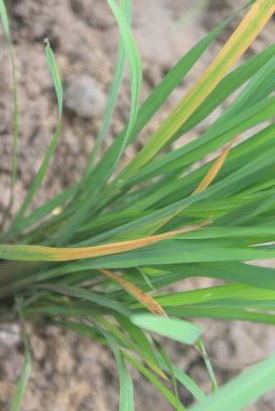
Disease: Tungro